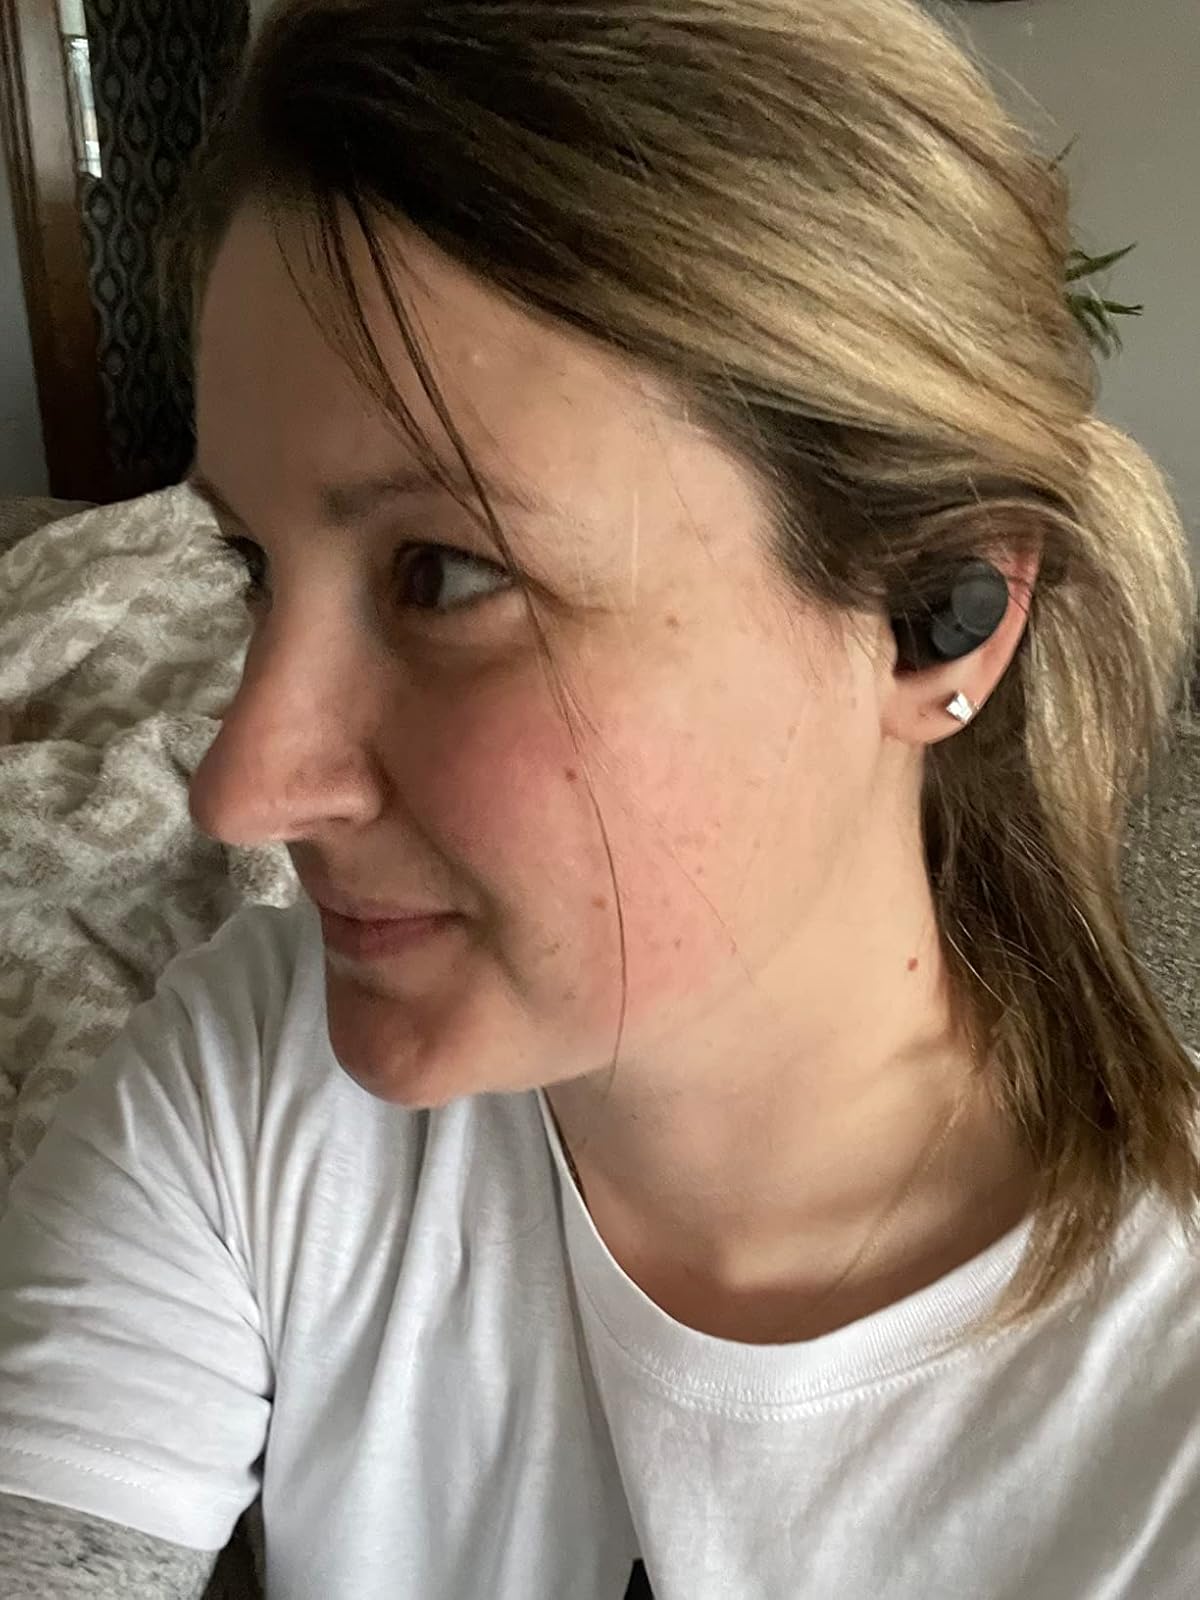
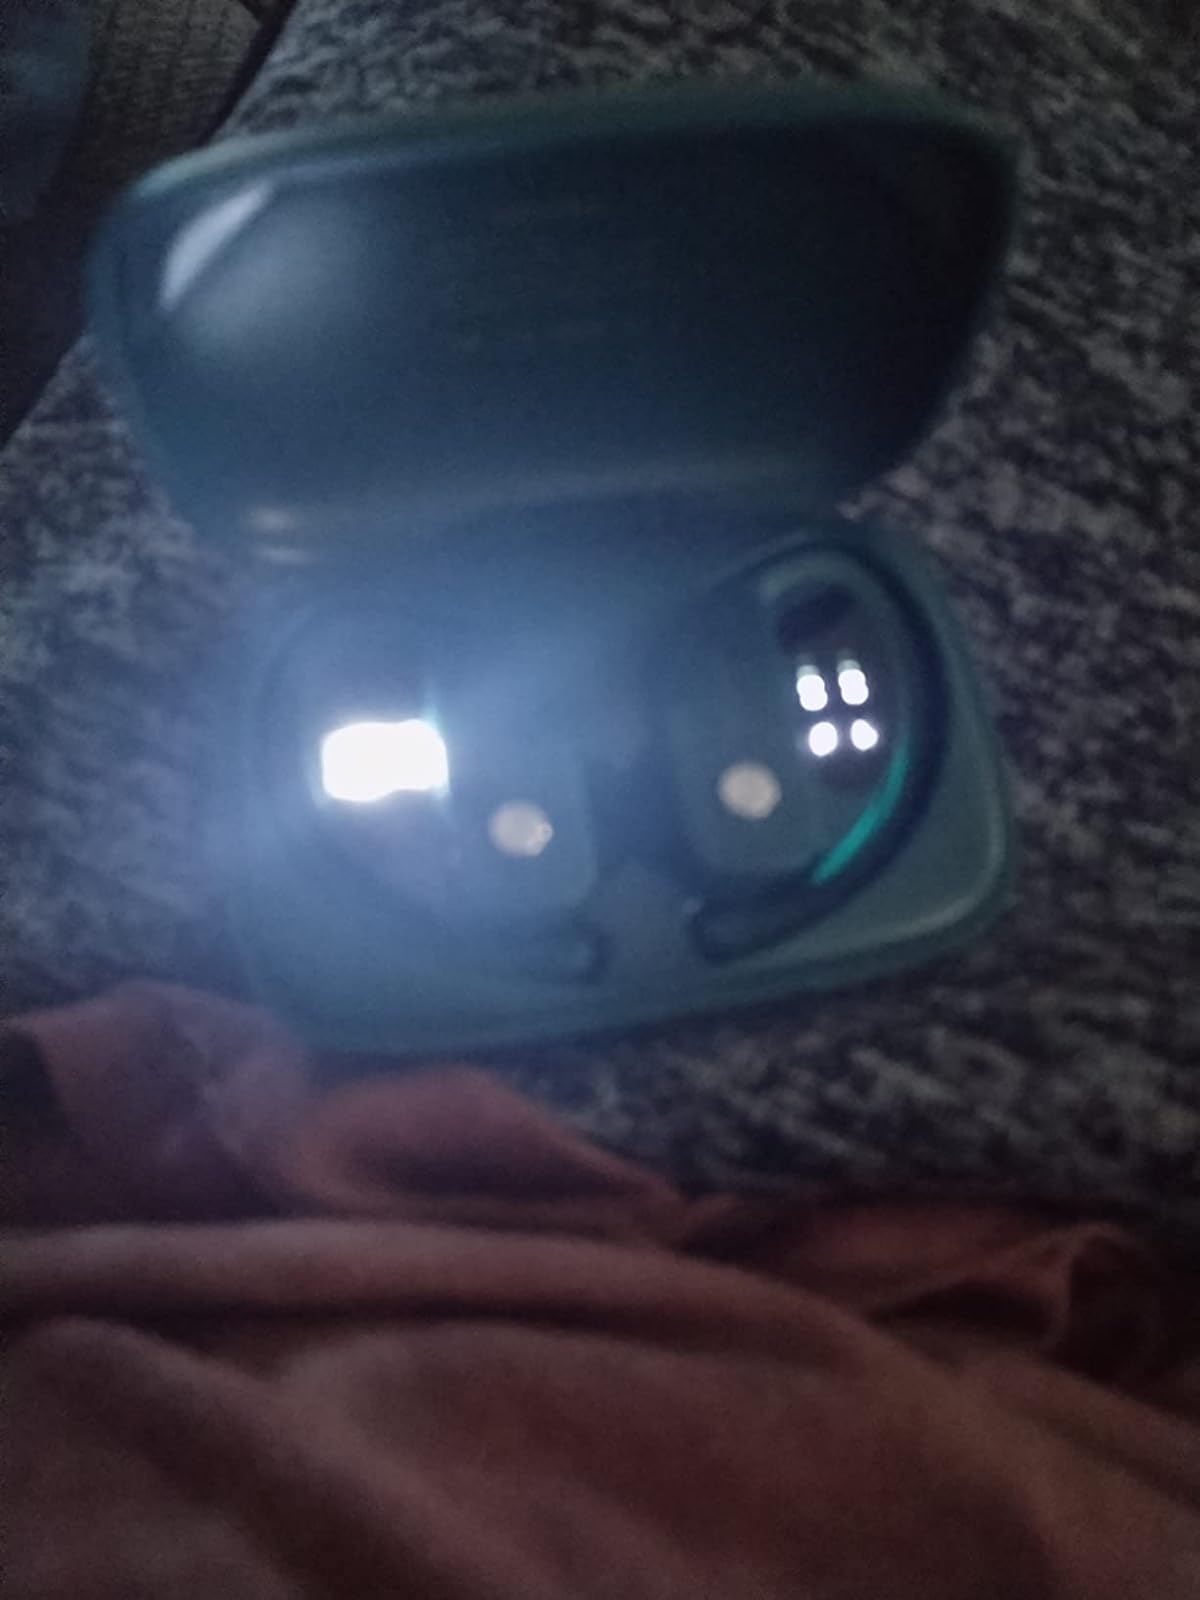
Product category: earbuds
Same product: no